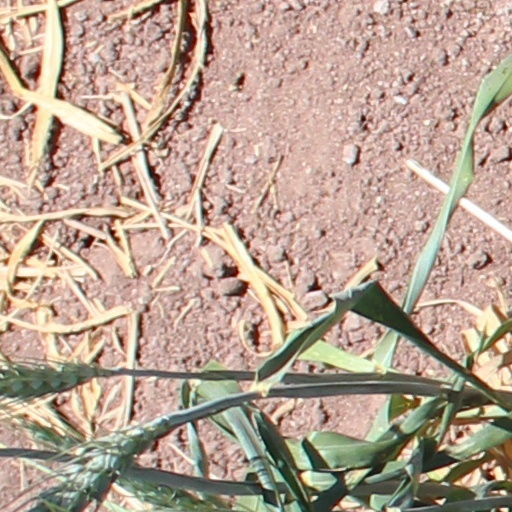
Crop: wheat